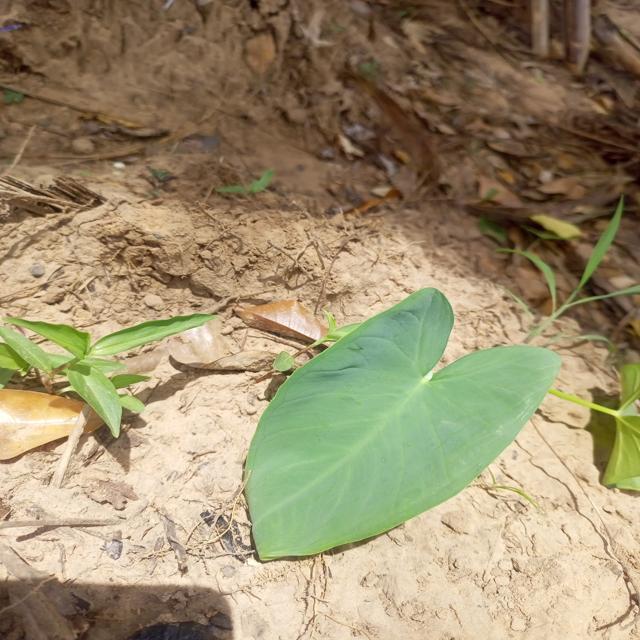
Label: Healthy